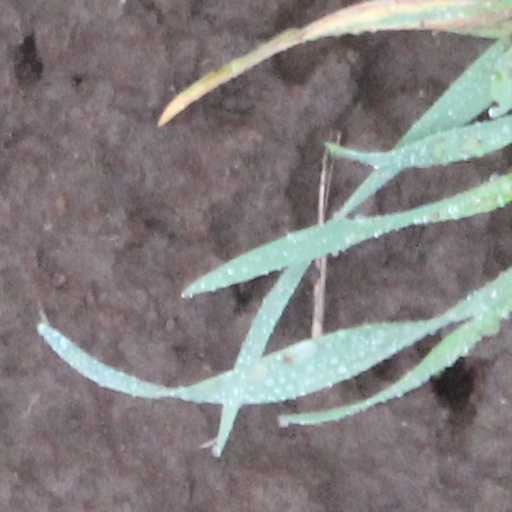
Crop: wheat